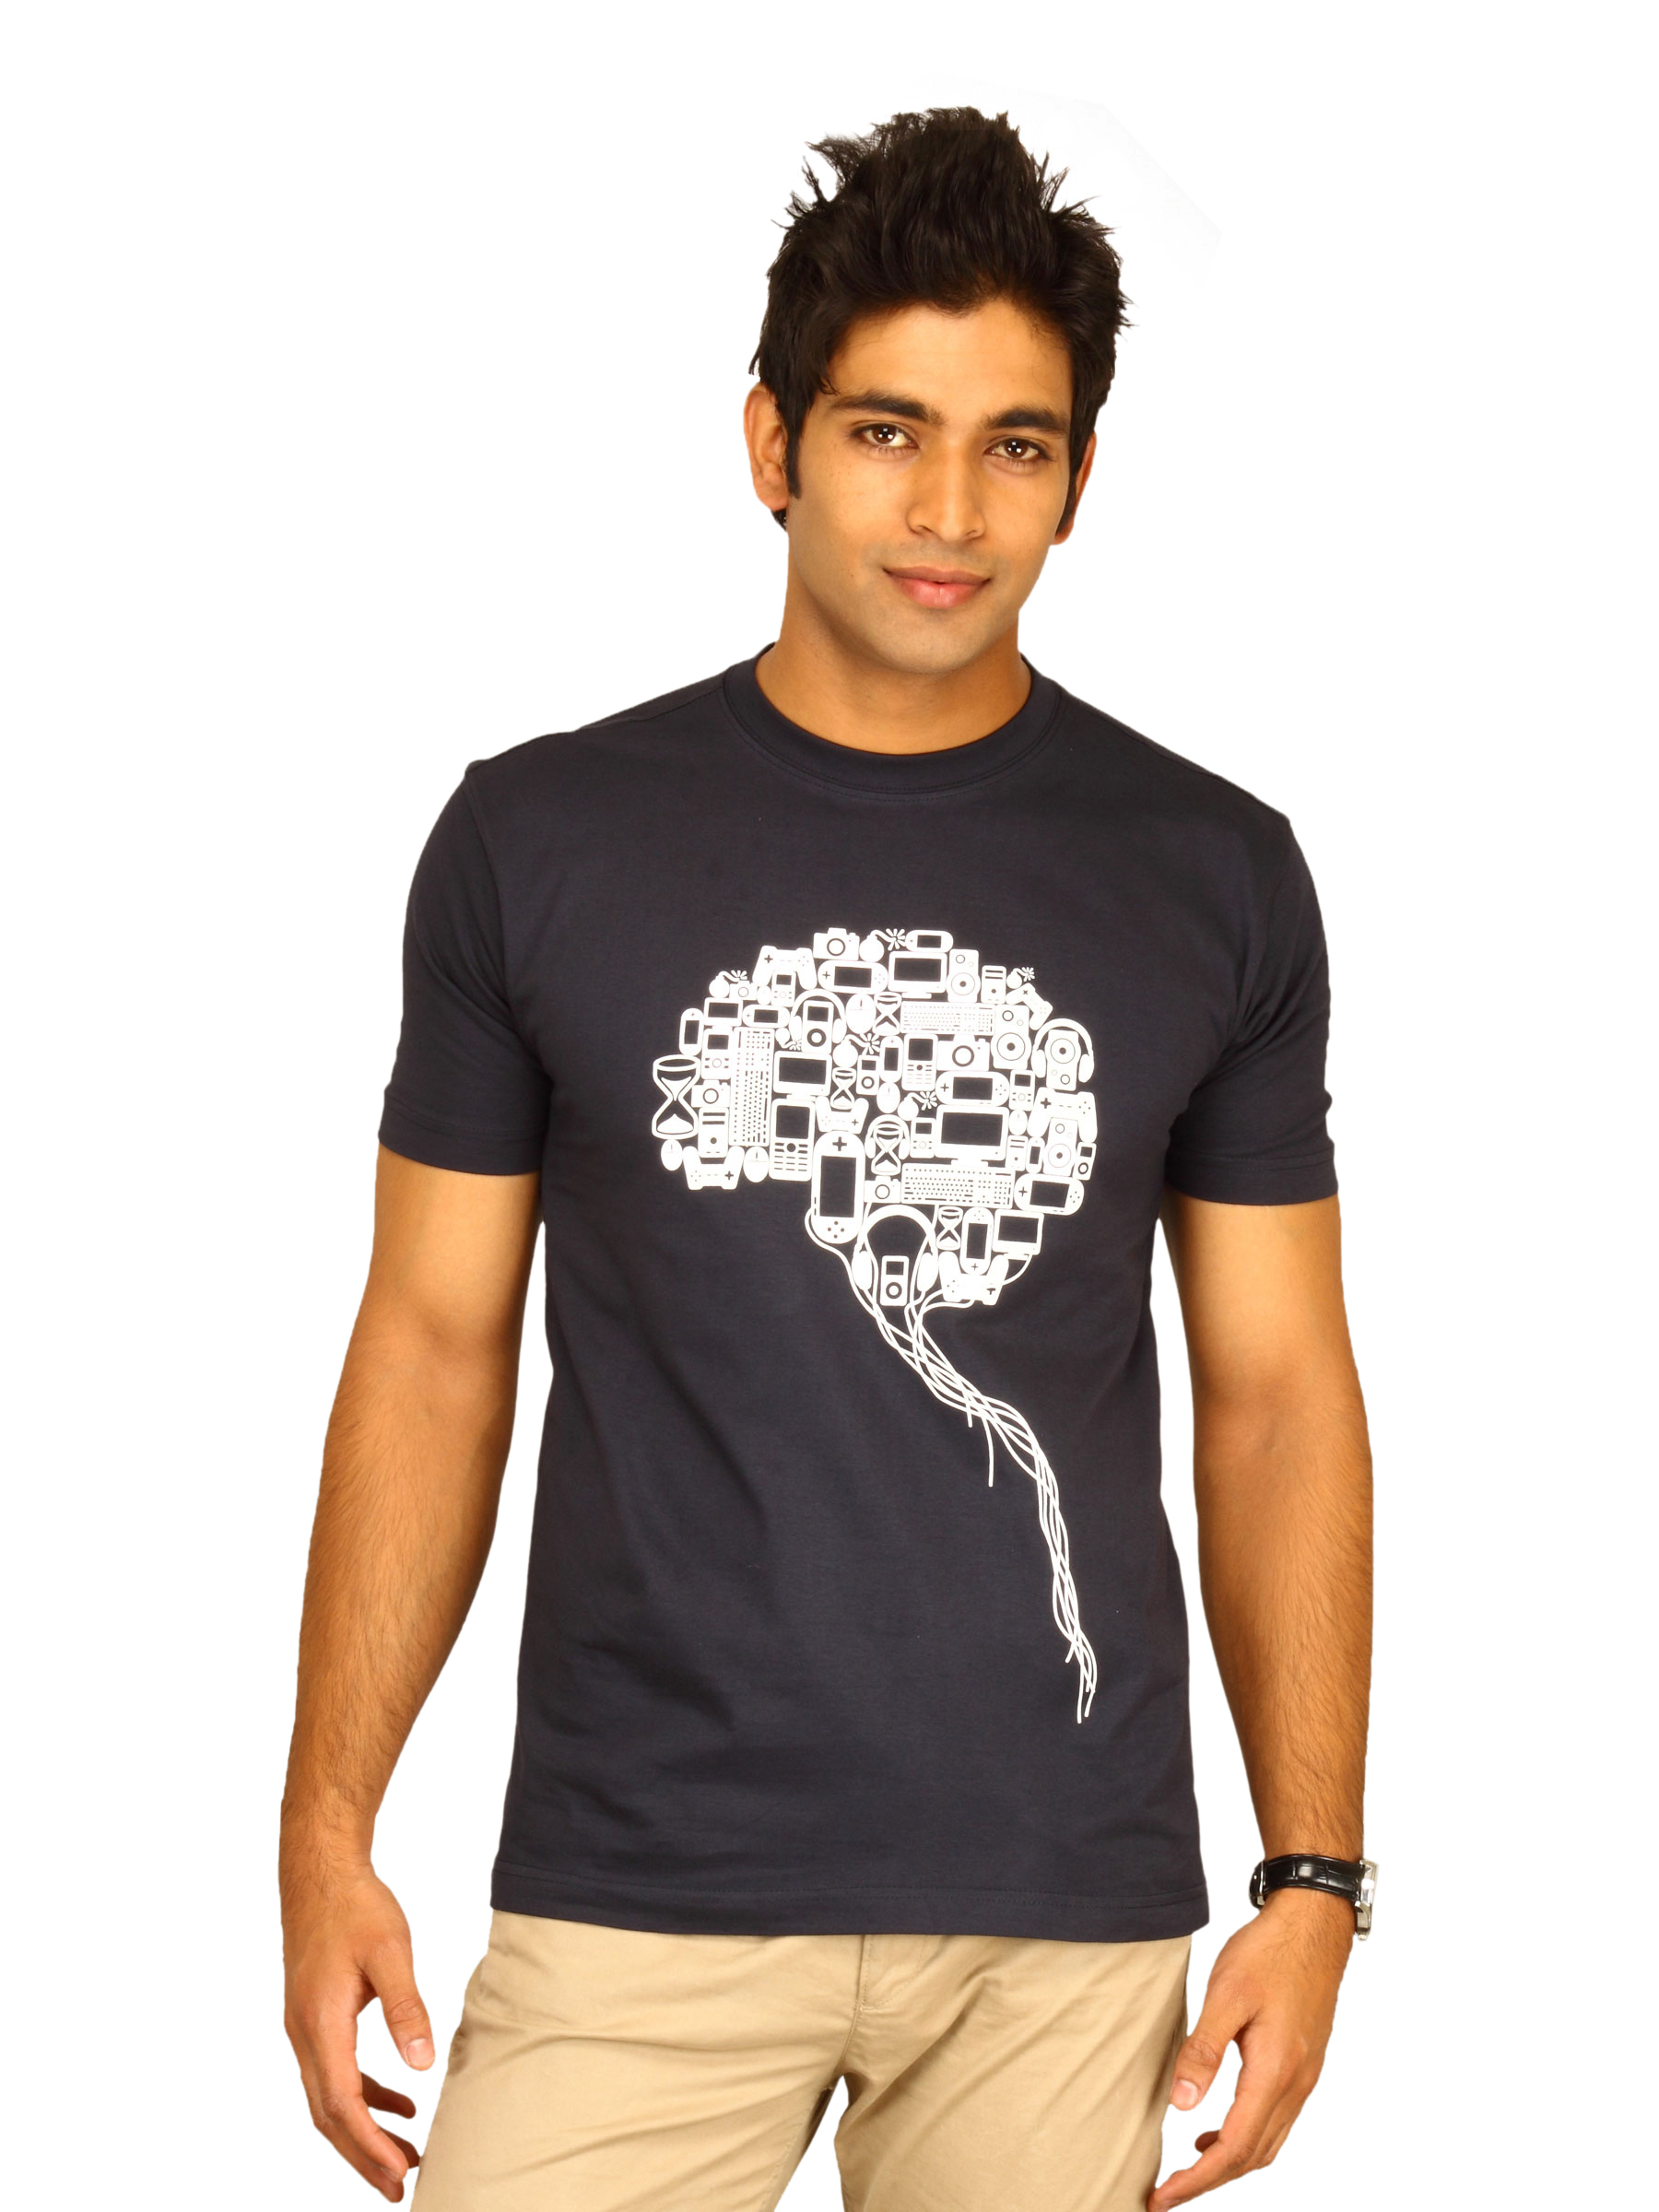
Myntra Men's Brain Blue T-shirt
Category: Apparel / Topwear / Tshirts
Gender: Men
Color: Blue
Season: Summer 2011
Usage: Casual